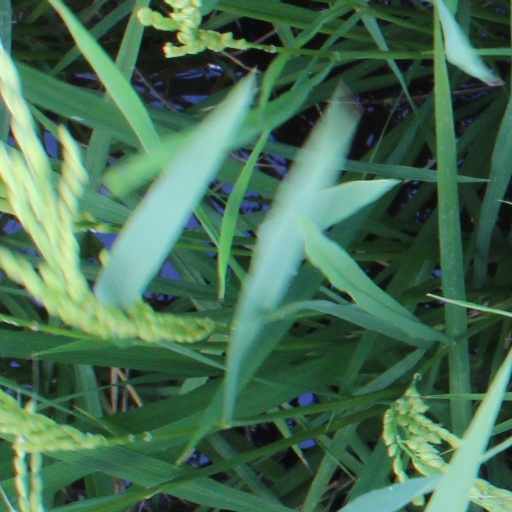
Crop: rice